North Bay Nugget

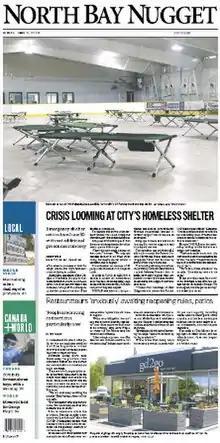
Front page of the June 5, 2020 edition

The North Bay Nugget is a newspaper published in North Bay, Ontario, Canada. The paper is currently owned by Postmedia.